Larsen Ice Shelf

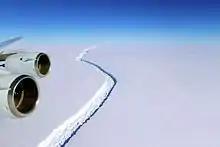
2016 rift in Larsen C, wide view

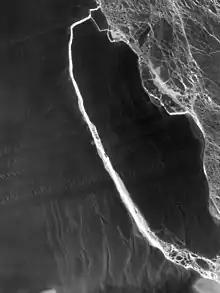
The fractured berg and shelf are visible in this image acquired by the Thermal Infrared Sensor (TIRS) on the Landsat 8 satellite on 21 July 2017 (Lighter = warmer).

Satellite radar altimeter measurements show that between 1992 and 2001, the Larsen Ice Shelf thinned by up to 0.27 ± 0.11 meters per year. In 2004, a report concluded that although the remaining Larsen C region appeared to be relatively stable, continued warming could lead to its breakup within the following decade.